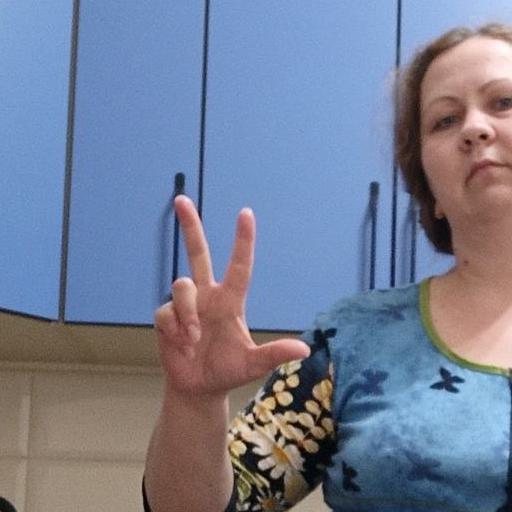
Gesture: three2